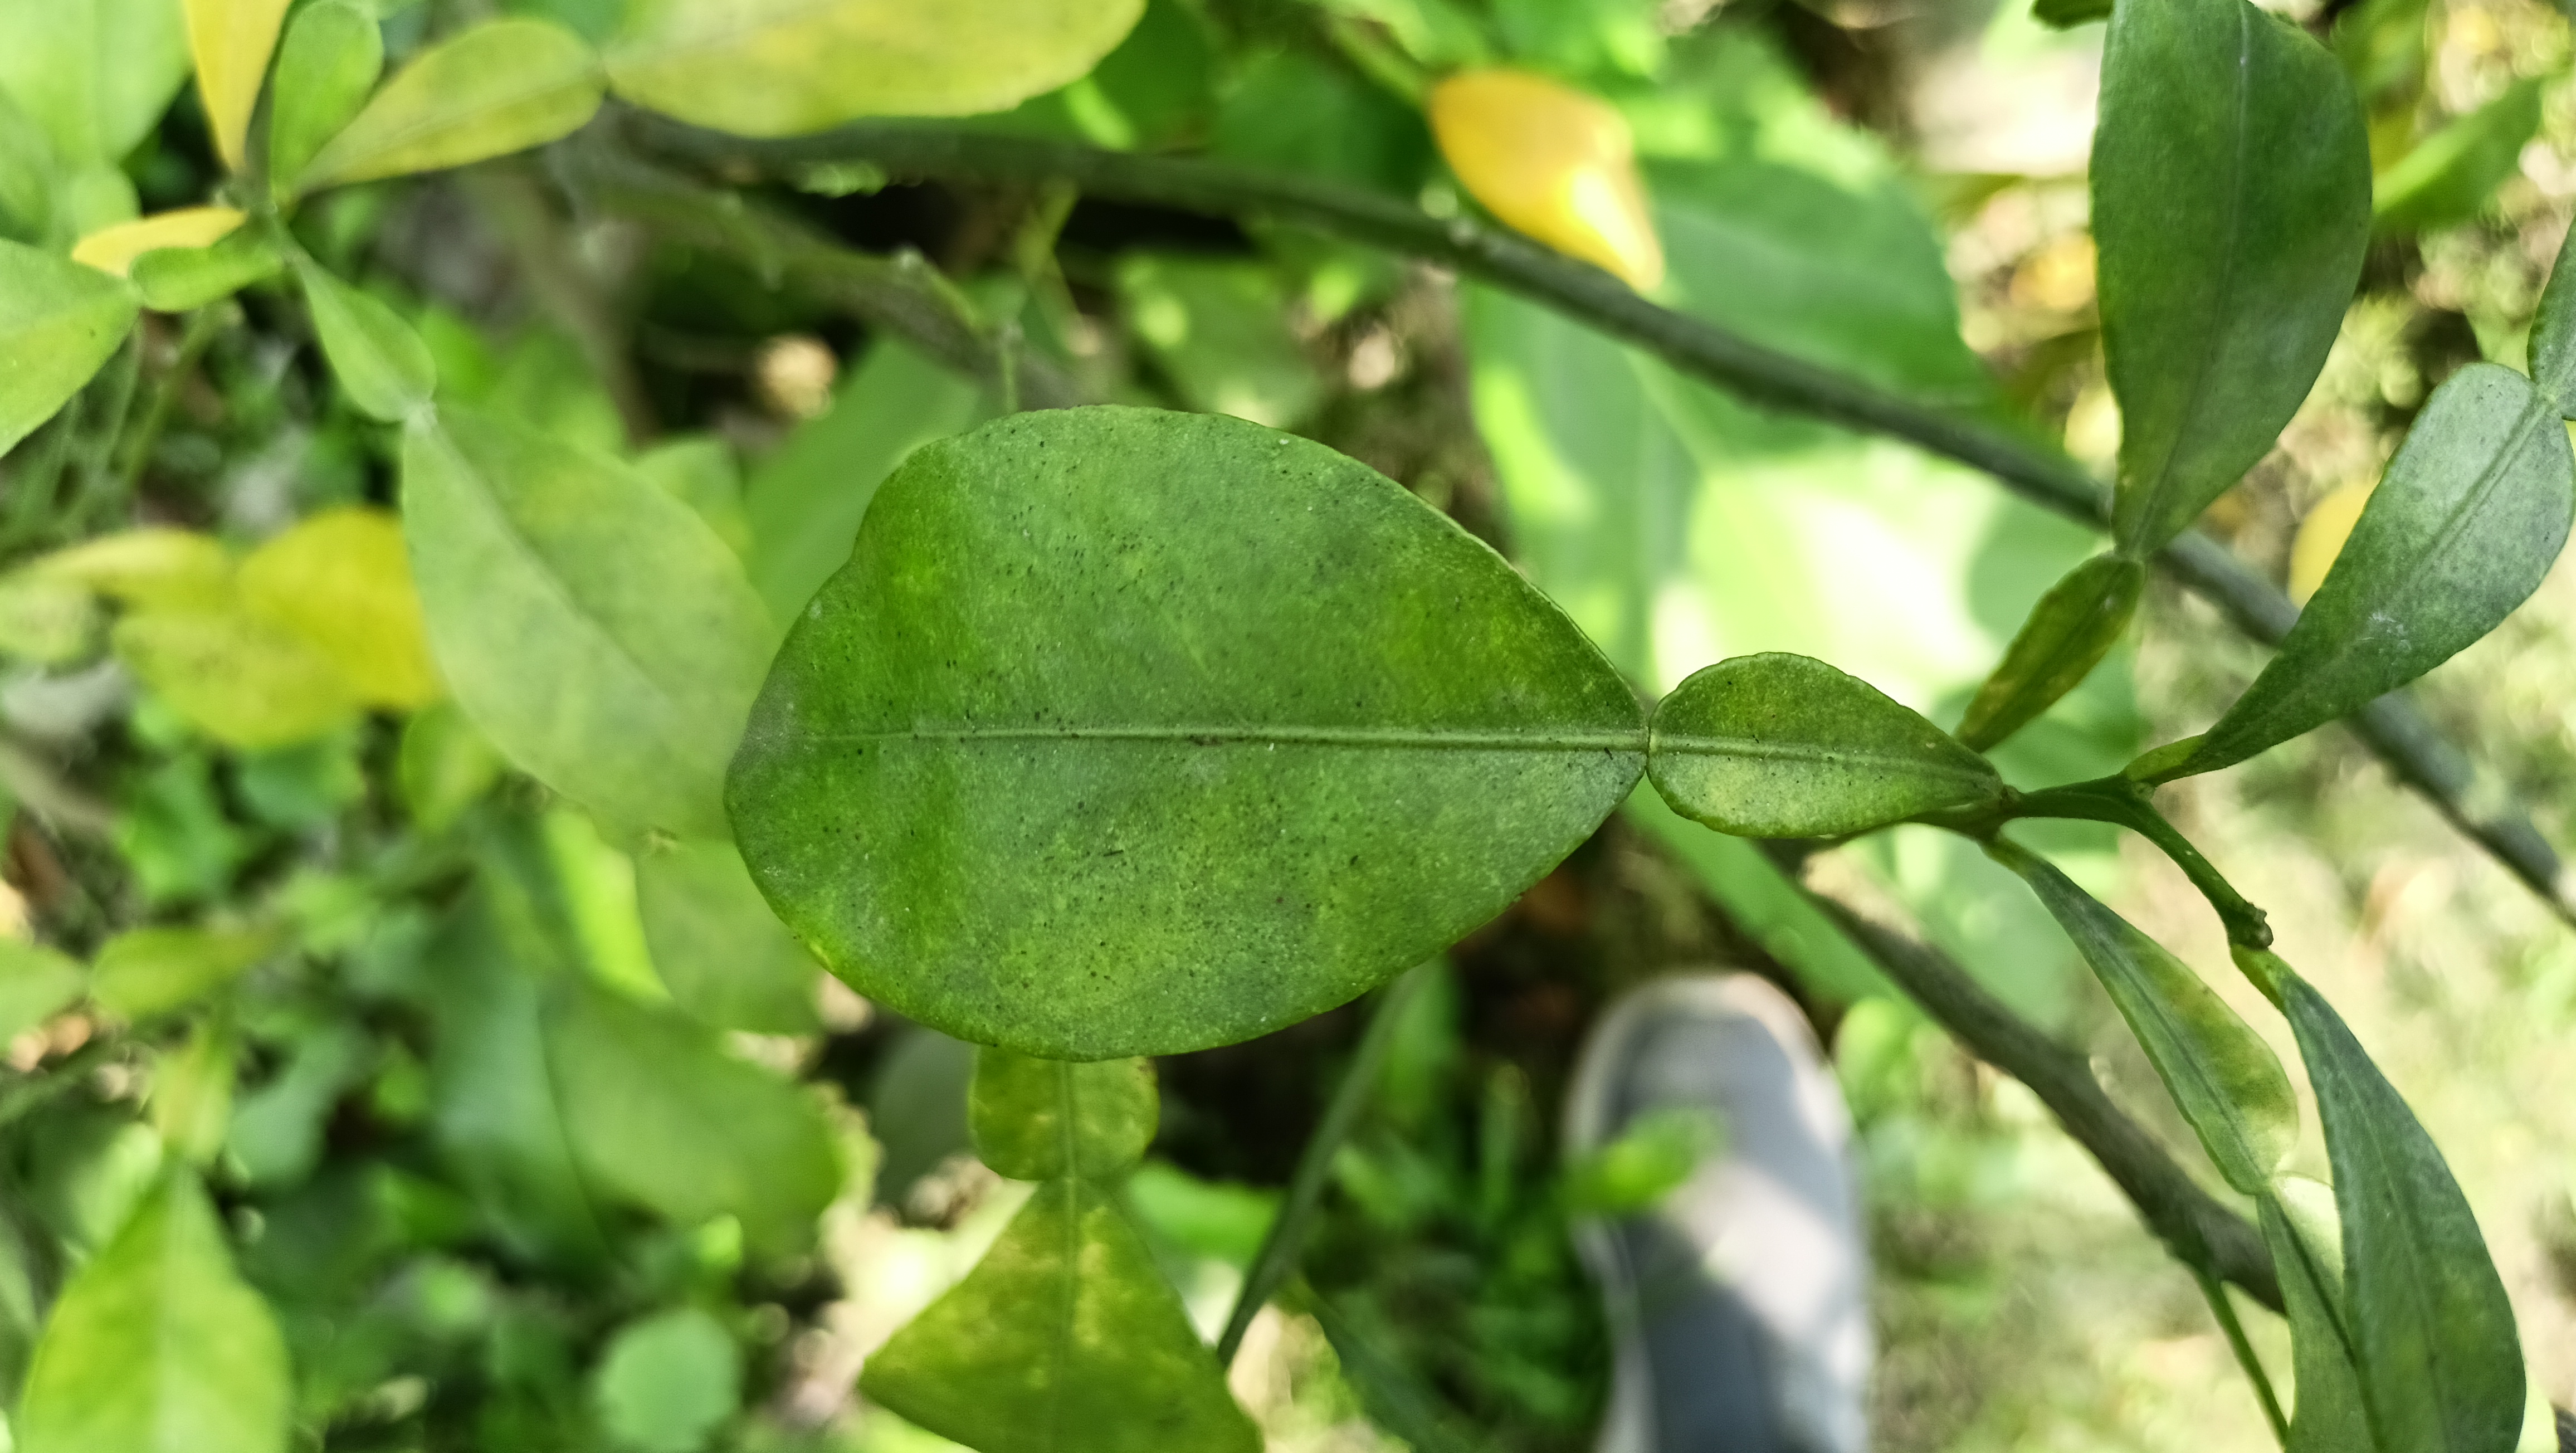
Mandarin leaf variety: Nagpuri